Marc Newson

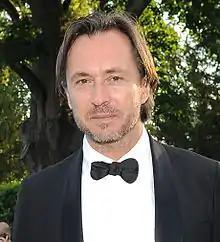
Newson at the "Financial Times" Business of Luxury Gala Reception, June 2011

Marc Andrew Newson (born 20 October 1963) is an Australian industrial designer, creative director, and artist who has worked in many industry sectors including furniture, product, and transportation design, luxury goods, fashion, and fine art. His work is primarily characterized by smooth geometric lines, organic shapes, an absence of sharp edges, and the use of transparency and translucency.